Héctor el Father

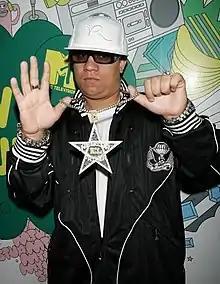
Héctor el Father on MTV

Héctor Luis Delgado Román (born September 4, 1979), also known by his stage name Héctor el Father, is a Puerto Rican rapper, singer, songwriter, record producer and pastor. He rose to fame as a member of the duo Héctor & Tito Los Bambinos. As a producer, he is credited with discovering several major artists such as Tempo, Don Omar and Wisin & Yandel.